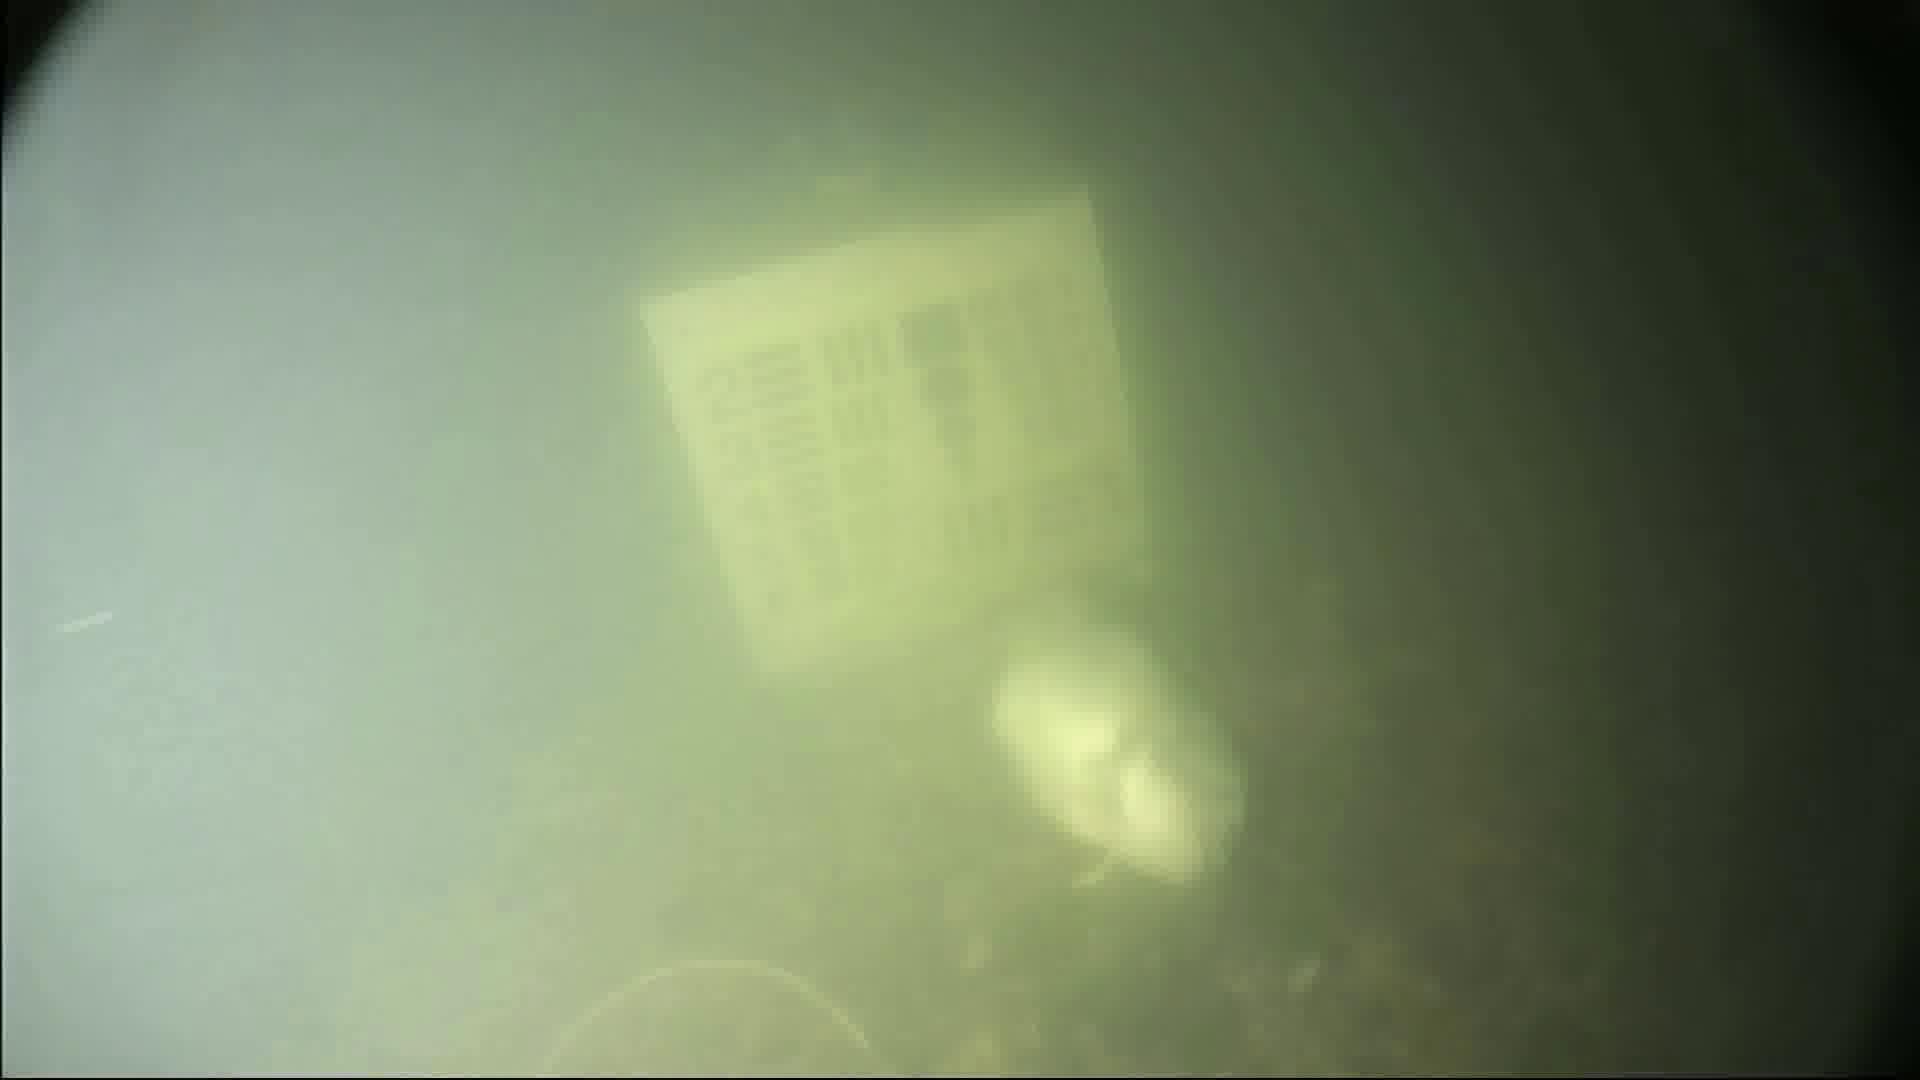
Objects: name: fish